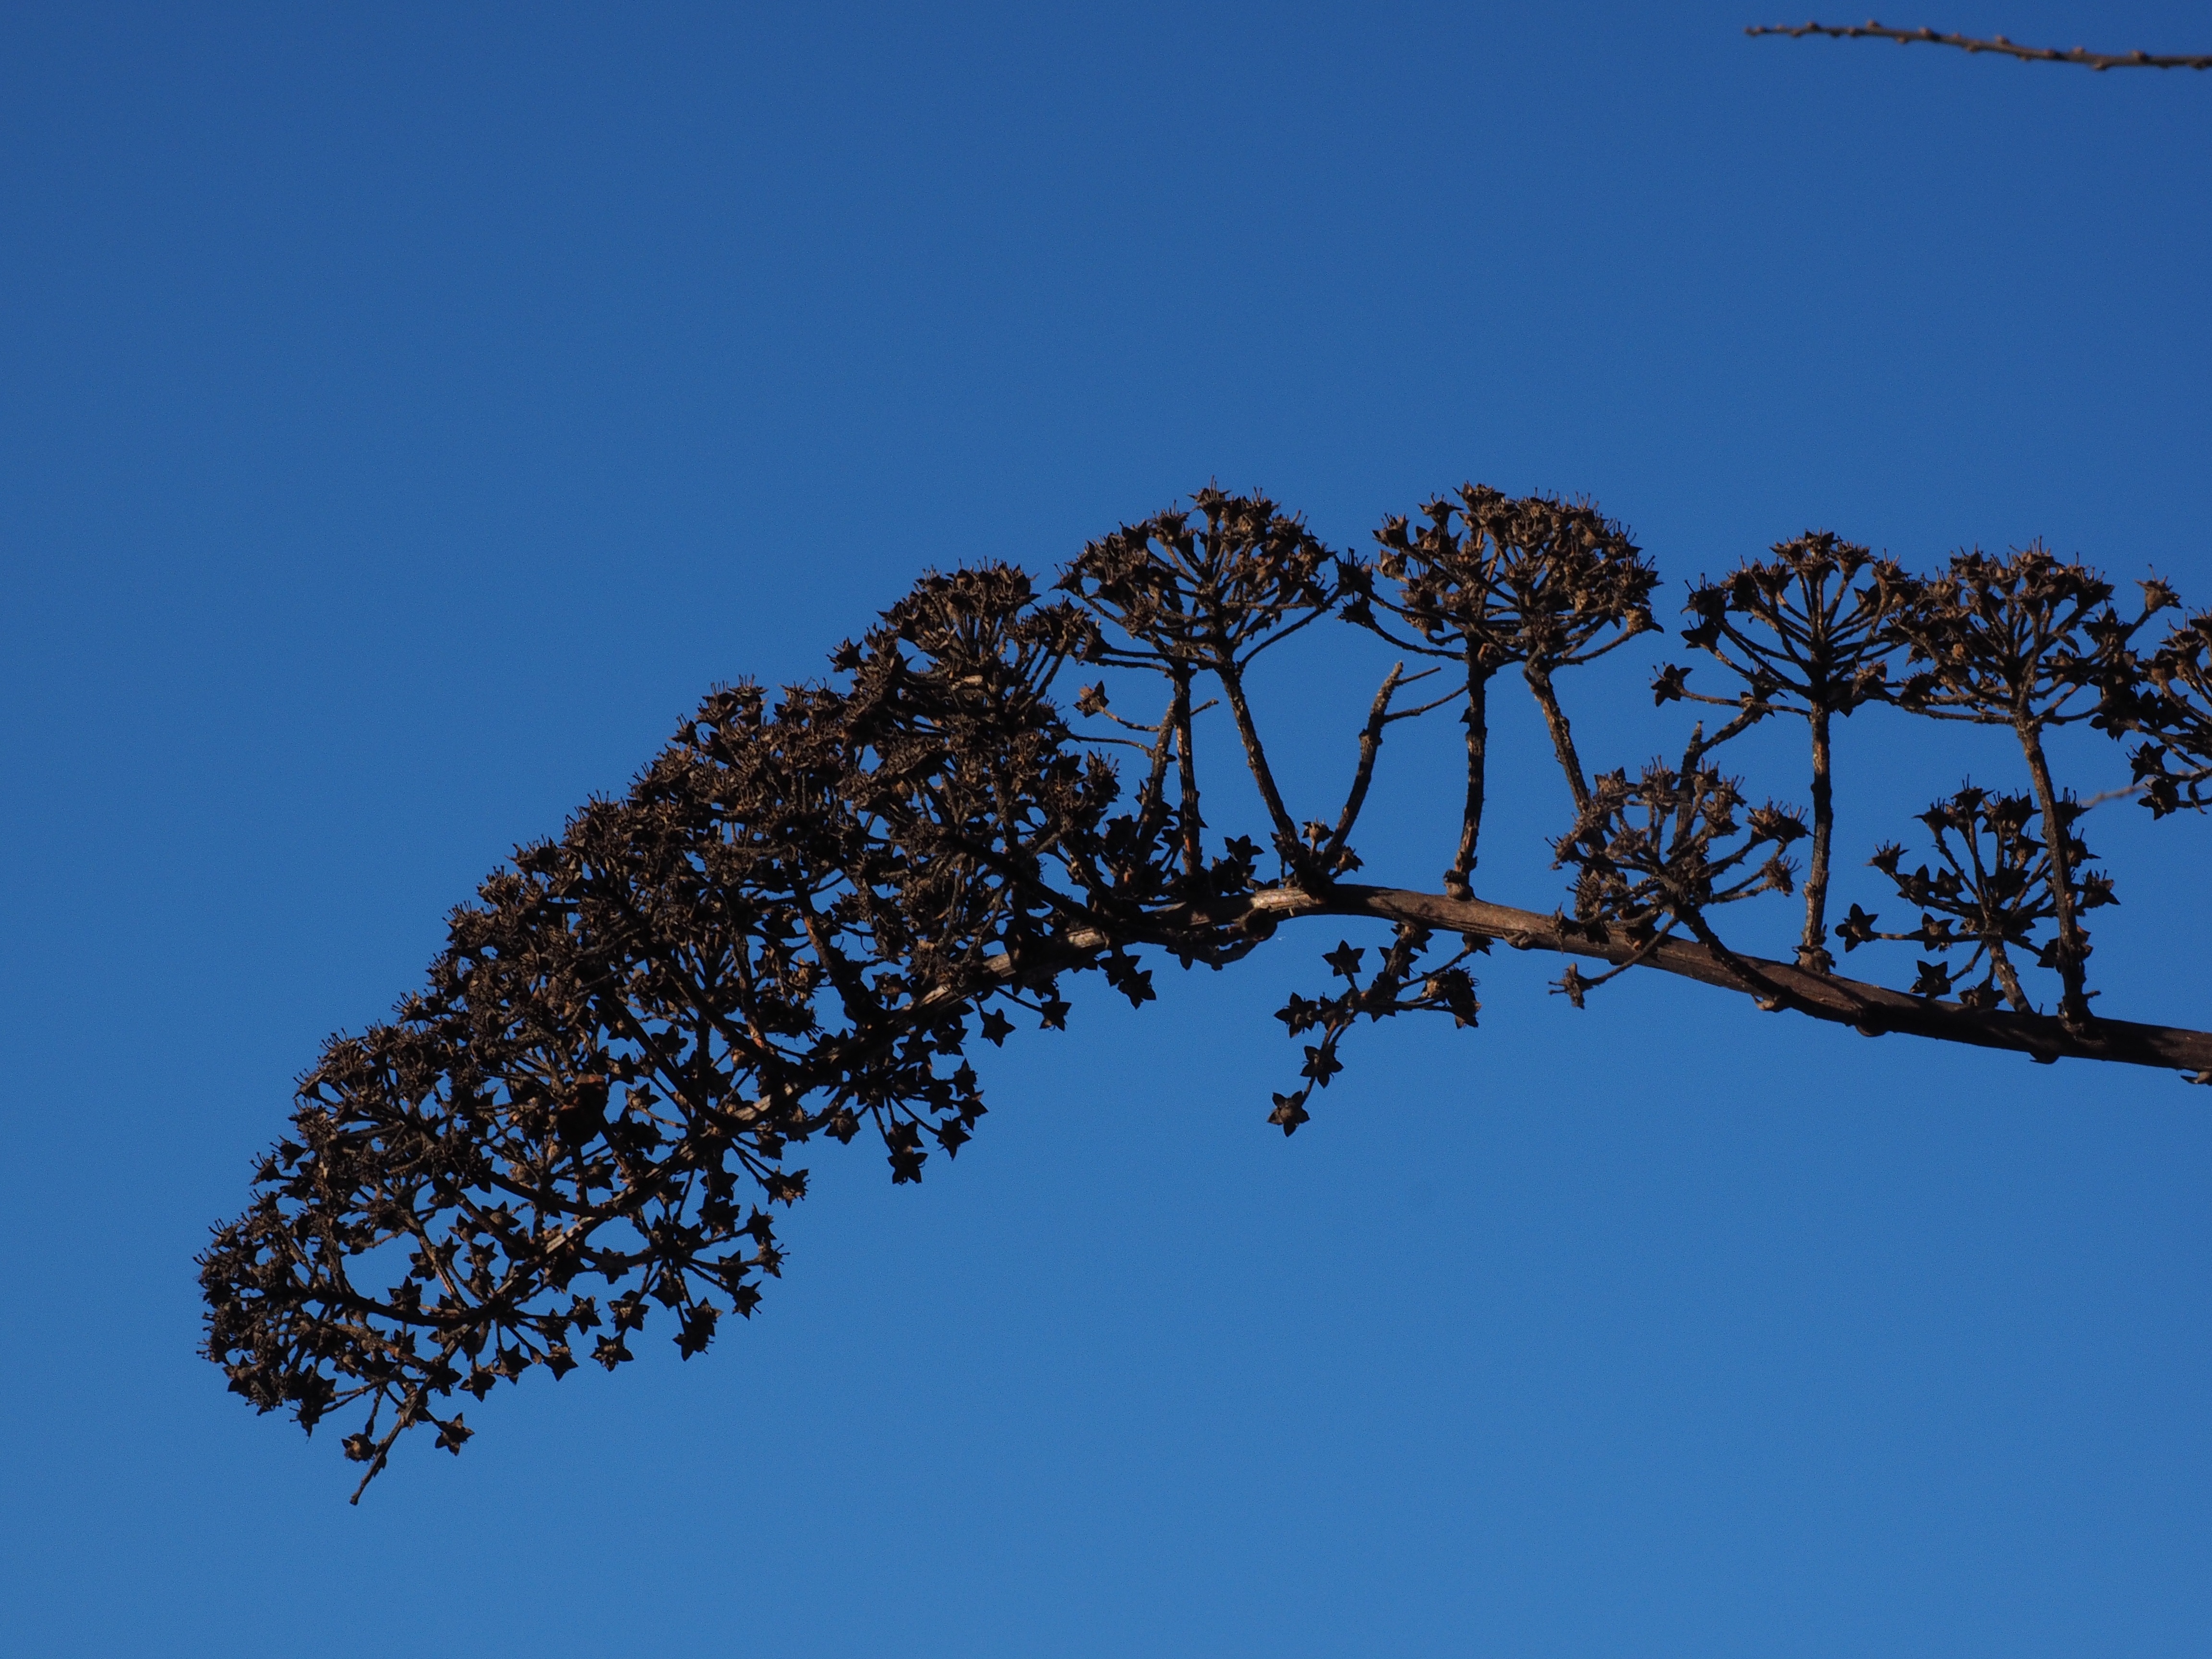
tree, nature, branch, cloud, plant, sky, sunlight, leaf, flower, dry, bush, blue, withered, ornamental shrub, spiraea, rose greenhouse, inflorescences, on the vine, bride spiere, spierstrauch, spiraea arguta, screen panicles, woody plant